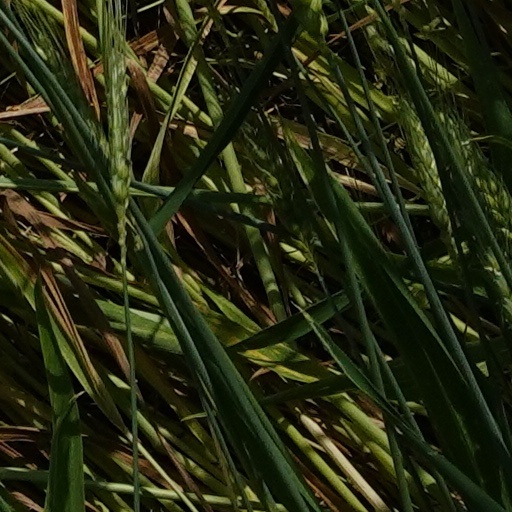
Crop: wheat